Coorooman, Queensland

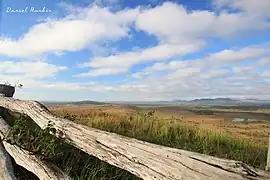
The Coorooman Valley, 2015

Coorooman is a rural coastal locality in the Livingstone Shire, Queensland, Australia. In the , Coorooman had a population of 97 people.